Harbor Hill

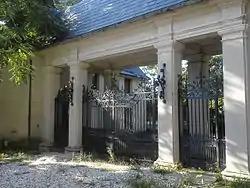
Mackay Estate Gate Lodge

Much of the estate, including the site of the main building, has been covered with a modern housing development. However, three remaining buildings from the Harbor Hill estate were listed on the National Register of Historic Places in 1991: the Mackay Estate Dairyman's Cottage, the Mackay Estate Gate Lodge, and the Mackay Estate Water Tower.